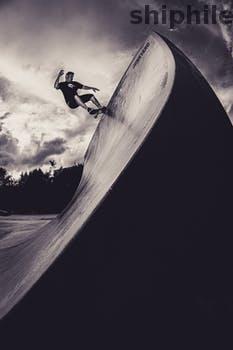
Label: Watermark